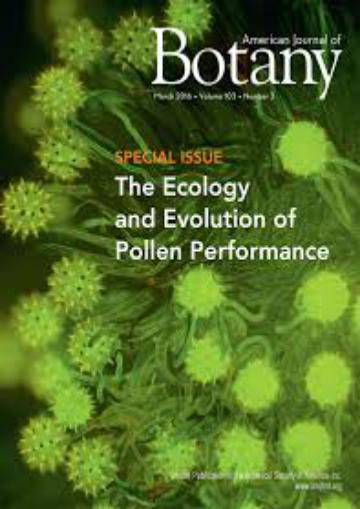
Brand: Botany
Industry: Others